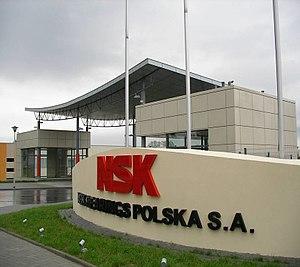
NSK est une entreprise japonaise spécialisée dans les roulements à billes.